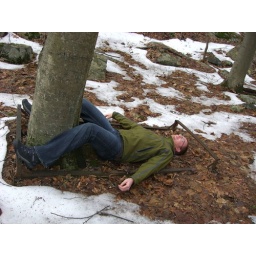
At the CCC ruins in the reservation. It's a bed frame, with a tree in it! And Will!